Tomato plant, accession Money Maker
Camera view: horizontal (90 deg, fisheye); turntable rotation: 240 degrees
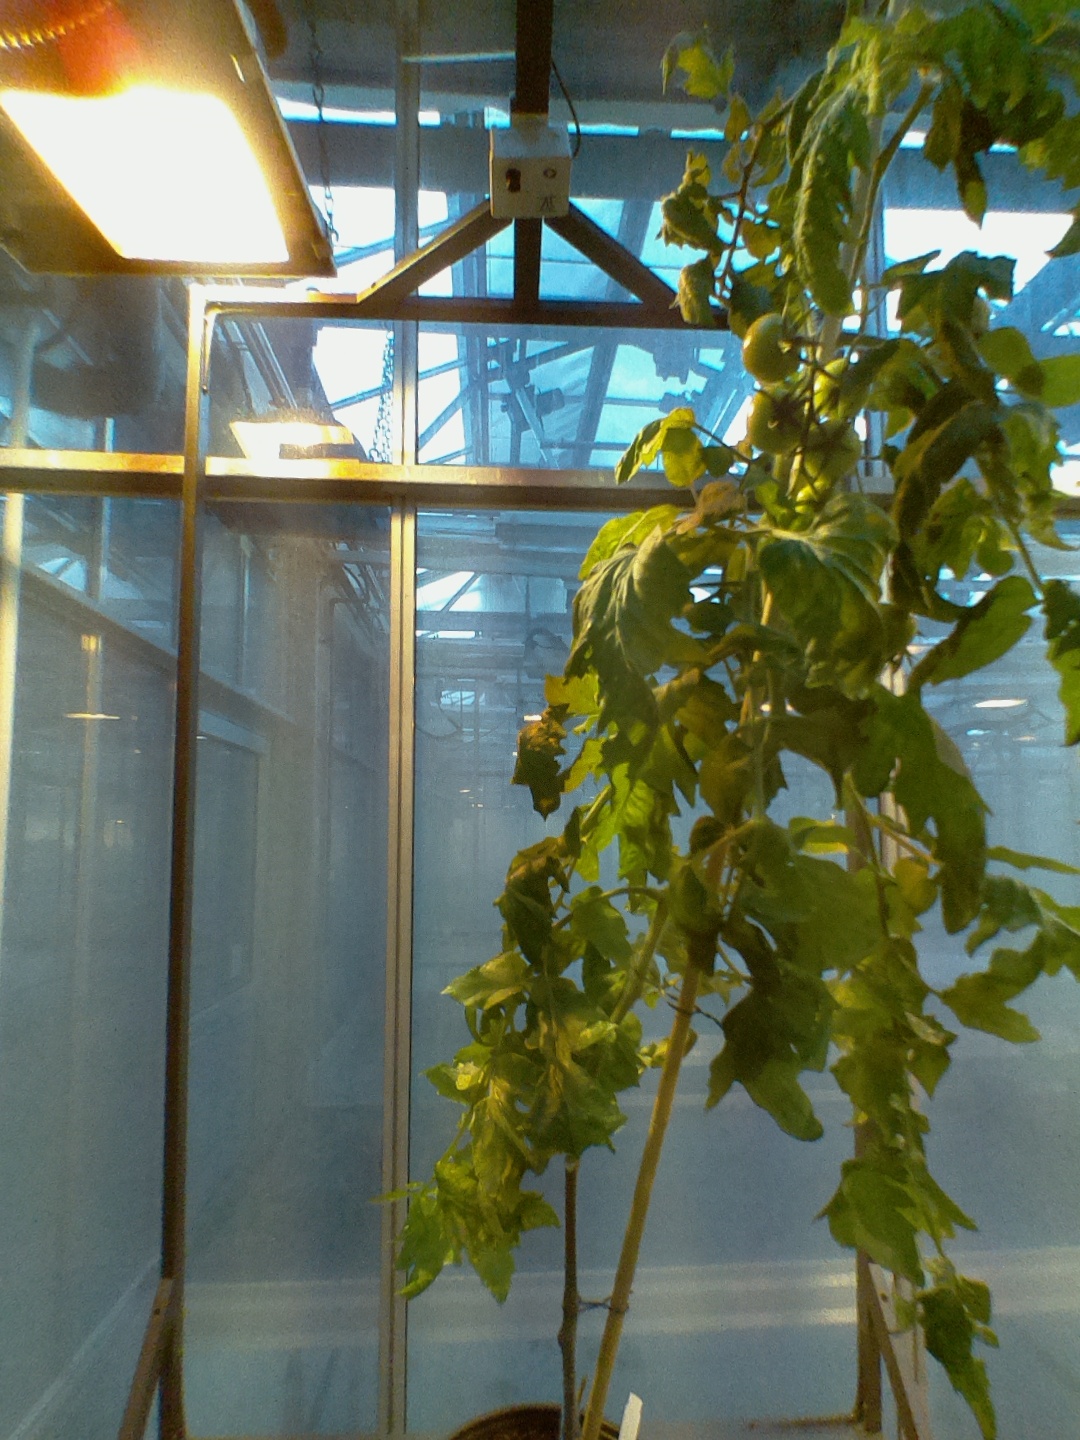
BBCH growth stage 76: 60%-70% of final fruit size